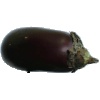
Label: eggplant